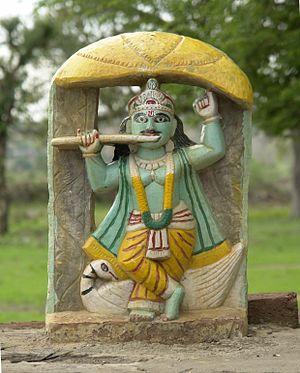
Statue de Krishna, Chambal, M.P., Inde.हिन्दी: कृष्ण प्रतिमा, चम्बल, एम.पी. ।